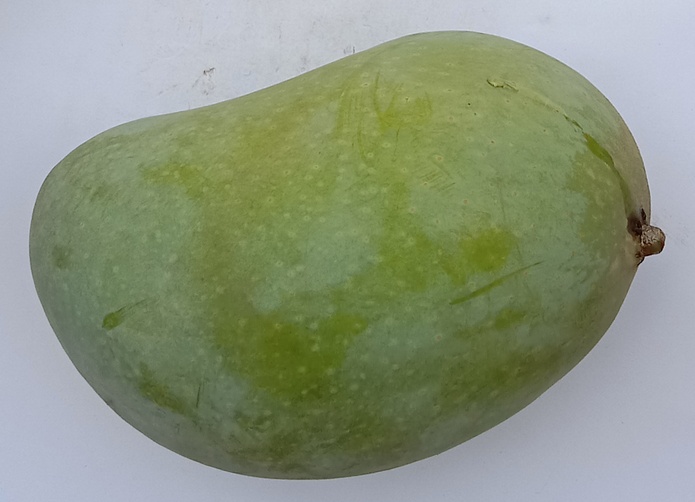
Mango variety: Fajri